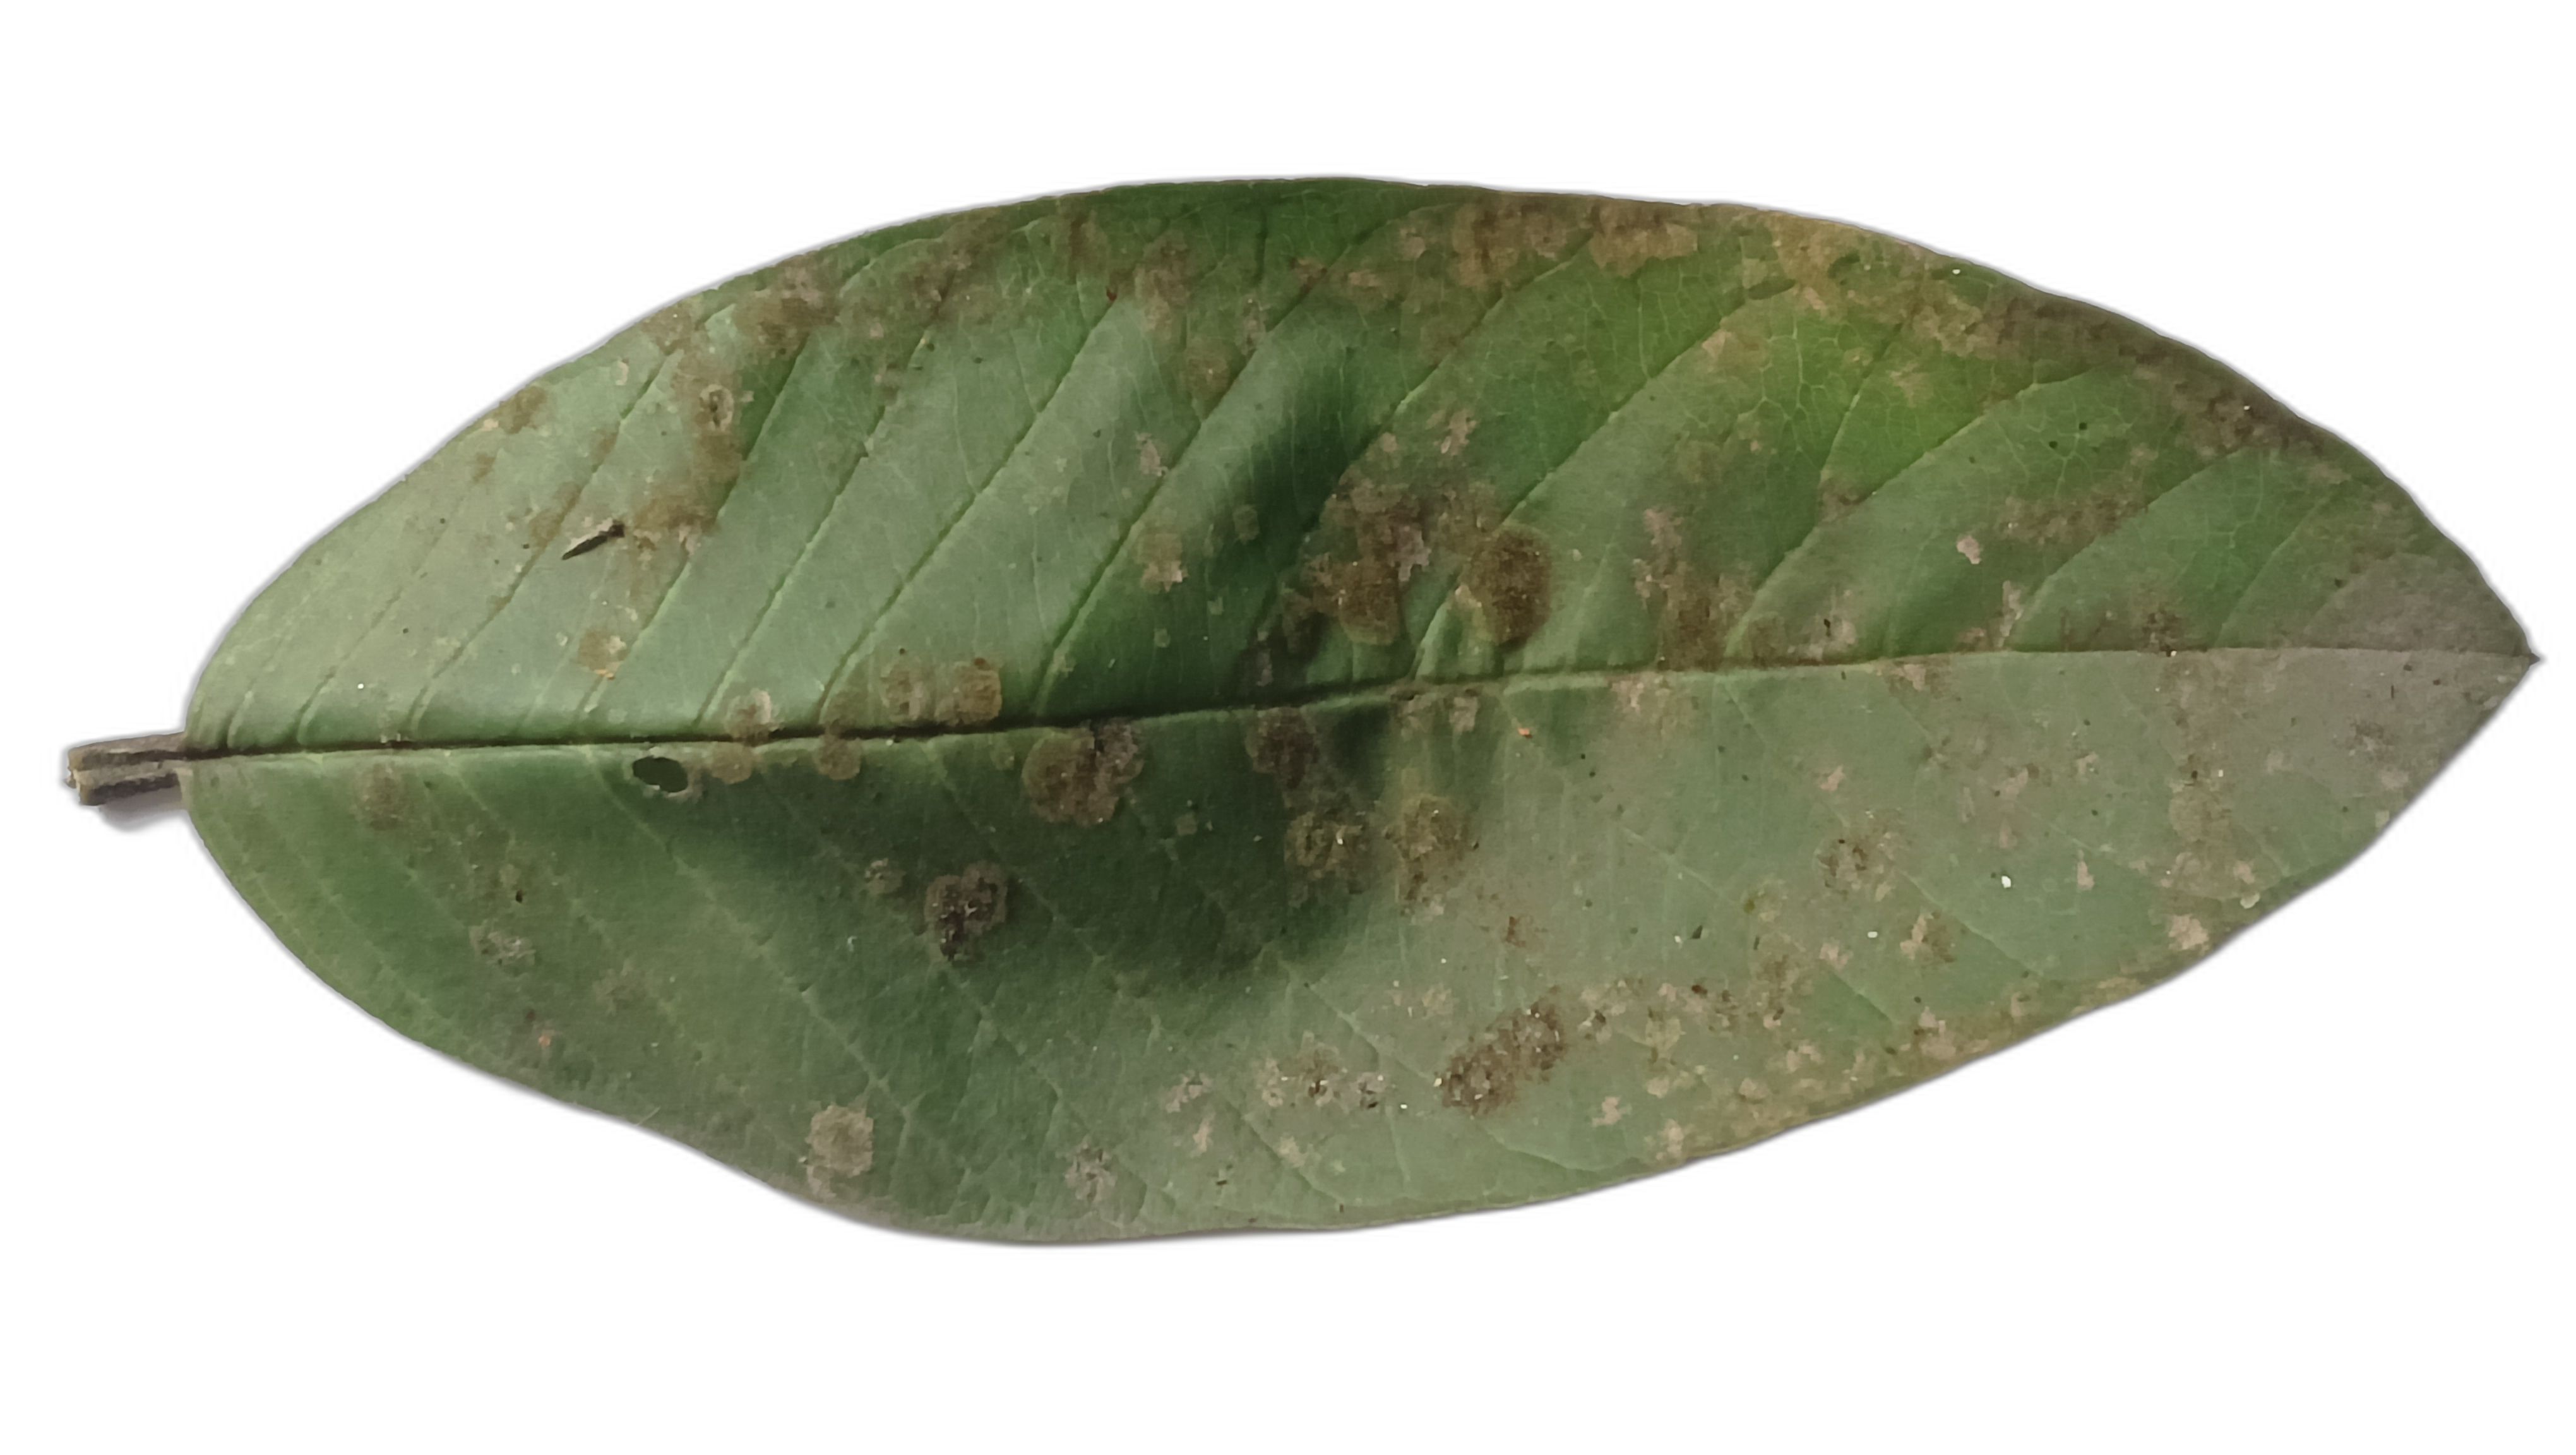
Plant part: leaf
Disease: Anthracnose